Hannibal Evans Lloyd

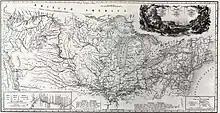
Map from Prince Maximilian of Wied-Neuwied, "Travels in the Interior of North America", 1843, translated by Hannibal Evans Lloyd

By his marriage to Lucy Anna Margaretta Von Schwartzkopff of Hamburg, Lloyd had a son and four daughters, including Elizabeth Maria Bowen Thompson the missionary.